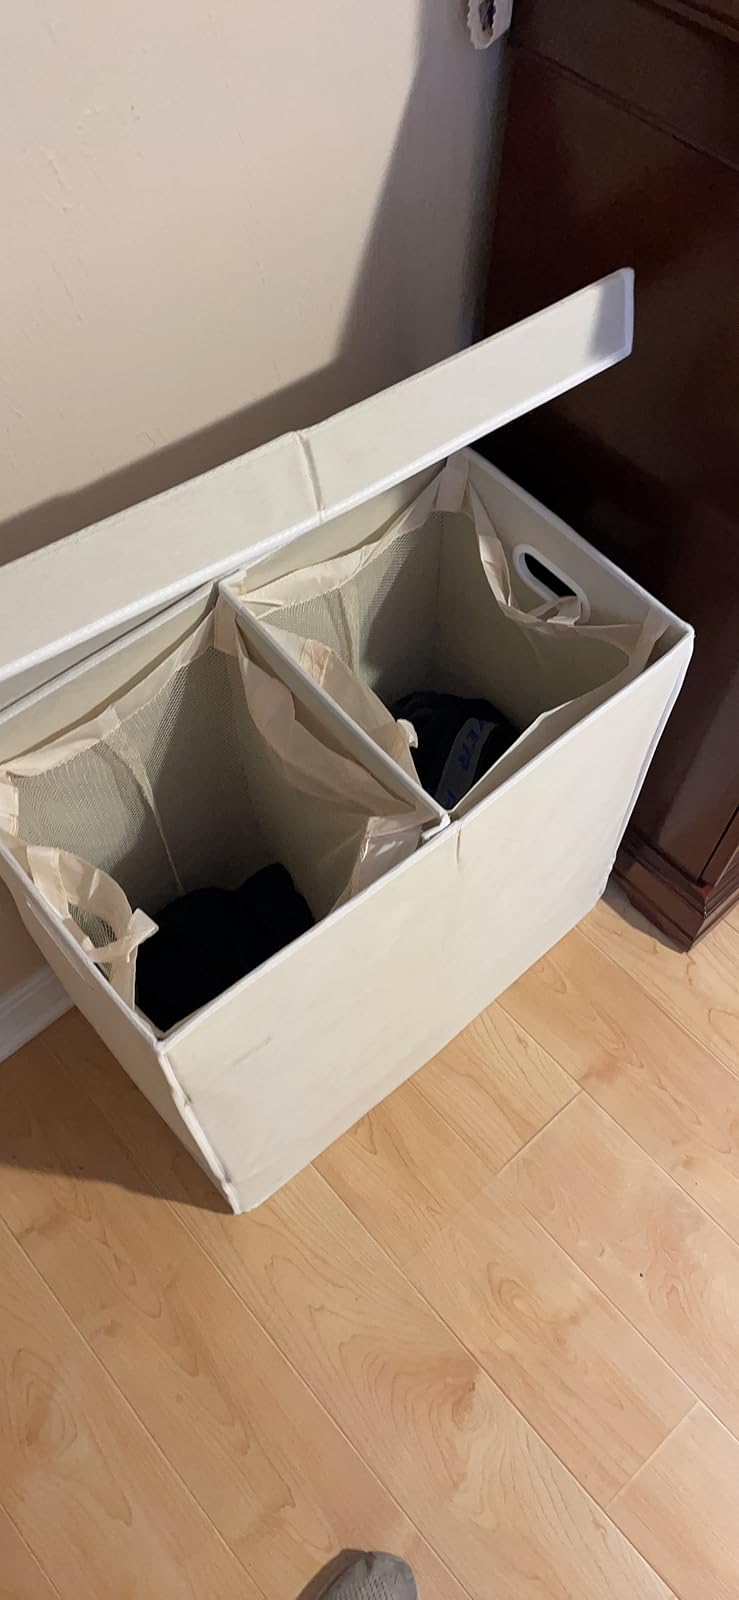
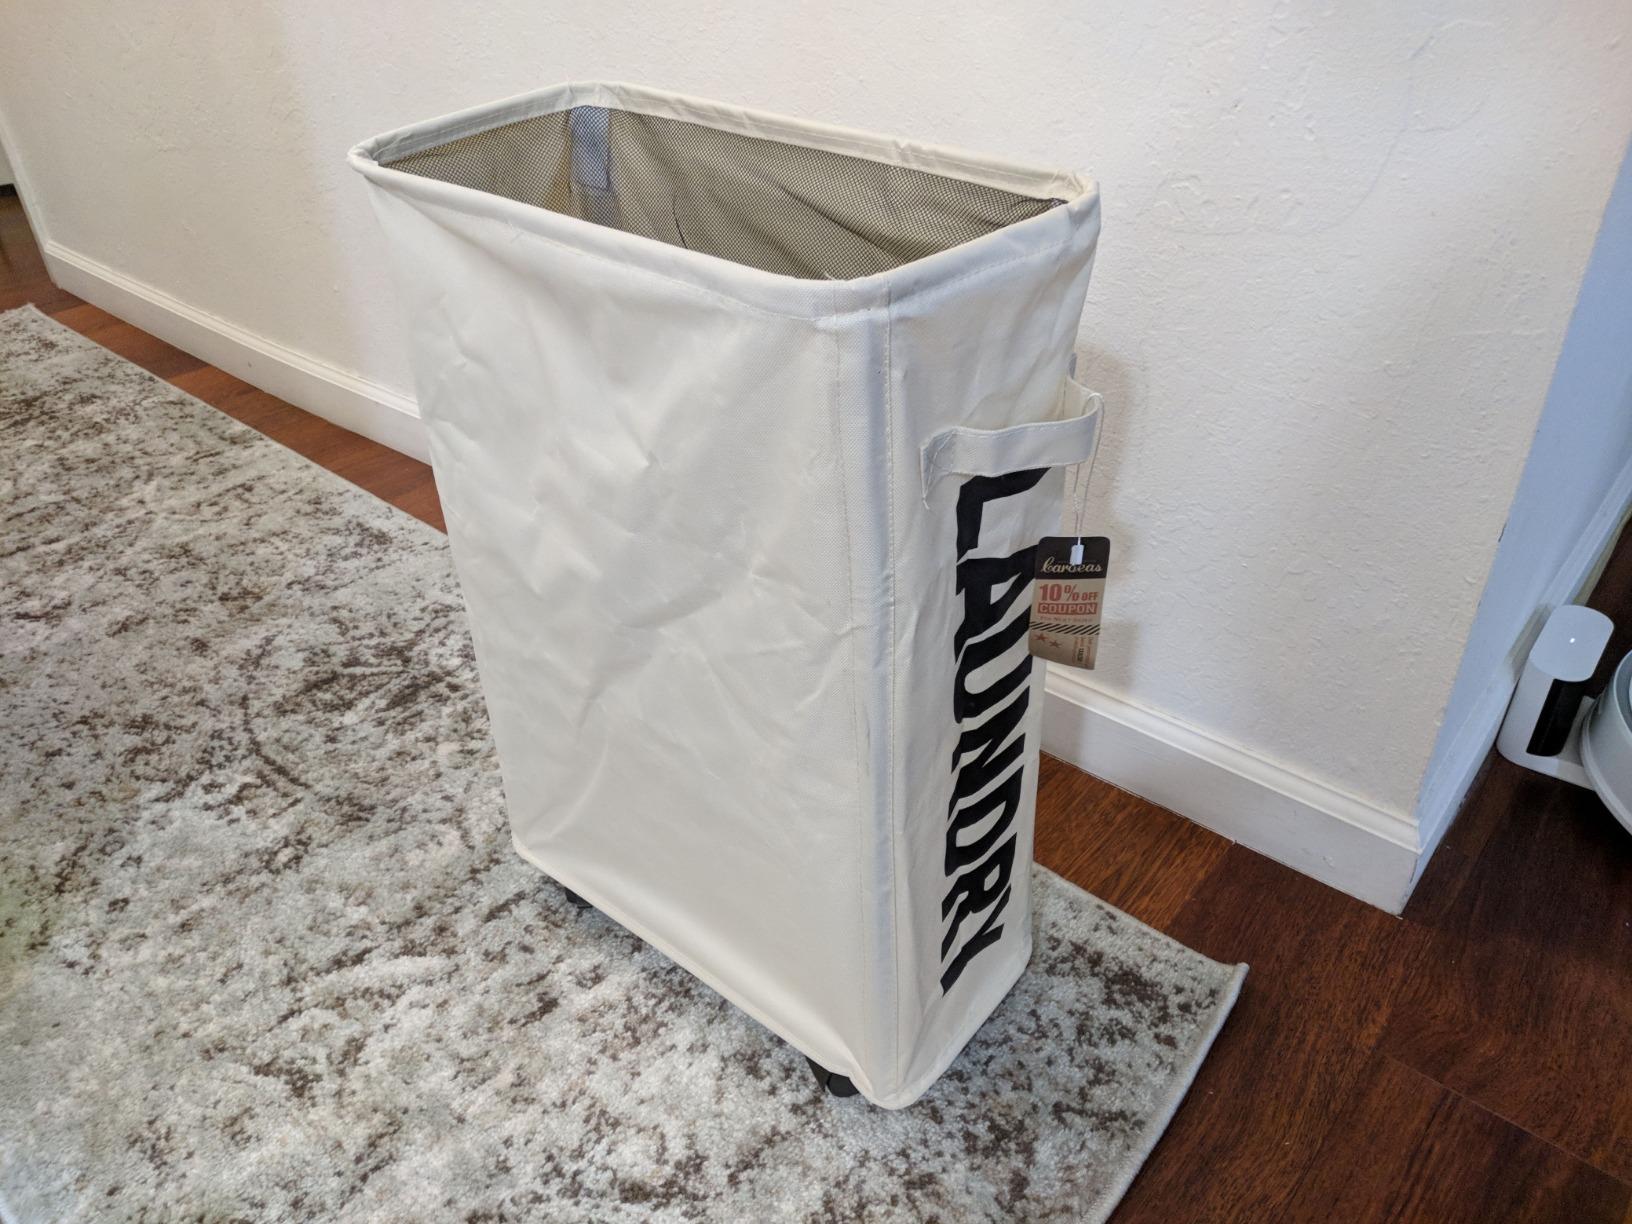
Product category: items_hamper
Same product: no